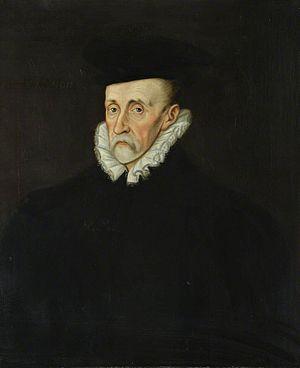
La circonscription de Maldon est une circonscription électorale anglaise située dans l'Essex, et représentée à la Chambre des Communes du Parlement britannique depuis 2010 par John Whittingdale du Parti conservateur.